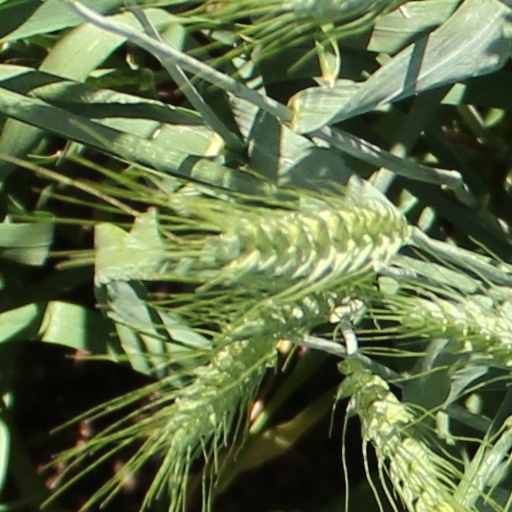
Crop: wheat